Serbs and Montenegrins in Albania

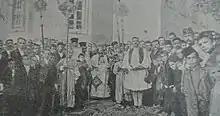
Welcome of the Serbian army in Durrës, 1912

During the interwar period, relations between King Zog and Yugoslavia were less problematic and Yugoslav-Albanian borders allowed for the free movement of populations. The majority of the Serbo-Montenegrin community came to Albania from Montenegro during the interwar Zogist period following 1926 and later from 1938 until 1948. At the time Vraka contained poor land and was still an undeveloped area. Unlike the Albanian inhabitants of the area, the new population from Montenegro had skills in operating the iron plough and motor vehicles to cultivate the land.